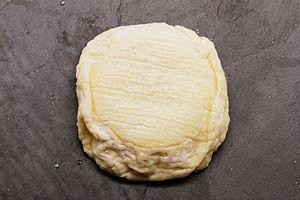
Un Saint-marcellin, fromage du Dauphinois.
Les pâtes molles sont ensemencées en surface avec une moisissure qui provoque, par affinage en cave, l'apparition d'une croûte.
Le saint-marcellin est un fromage français du Dauphiné. Son Indication géographique protégée date de la fin 2013, elle s'étend sur 274 communes en Isère, dans la Drôme et en Savoie.
La cuisine lyonnaise est une cuisine traditionnelle régionale de la cuisine française. La cuisine lyonnaise, située au carrefour de traditions culinaires régionales, tire depuis des générations le meilleur parti des ressources agricoles des alentours : élevages de la Bresse et du Charolais, gibier de la Dombes, poissons des lacs savoyards, légumes et fruits primeurs de la Drôme, de l'Ardèche et du Forez, vins de Bourgogne, du Beaujolais et de la vallée du Rhône.